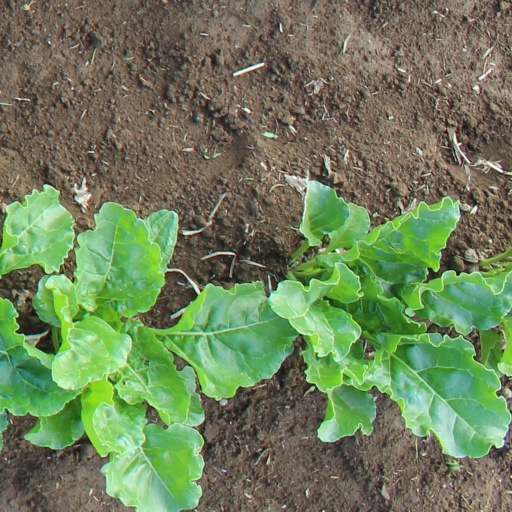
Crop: sugar beet